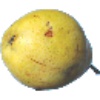
Label: Pear Monster 1